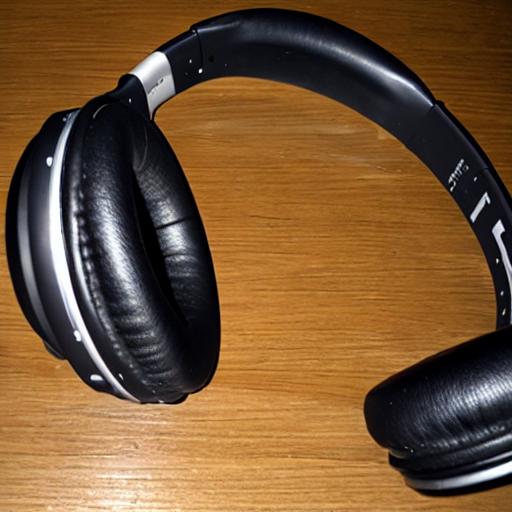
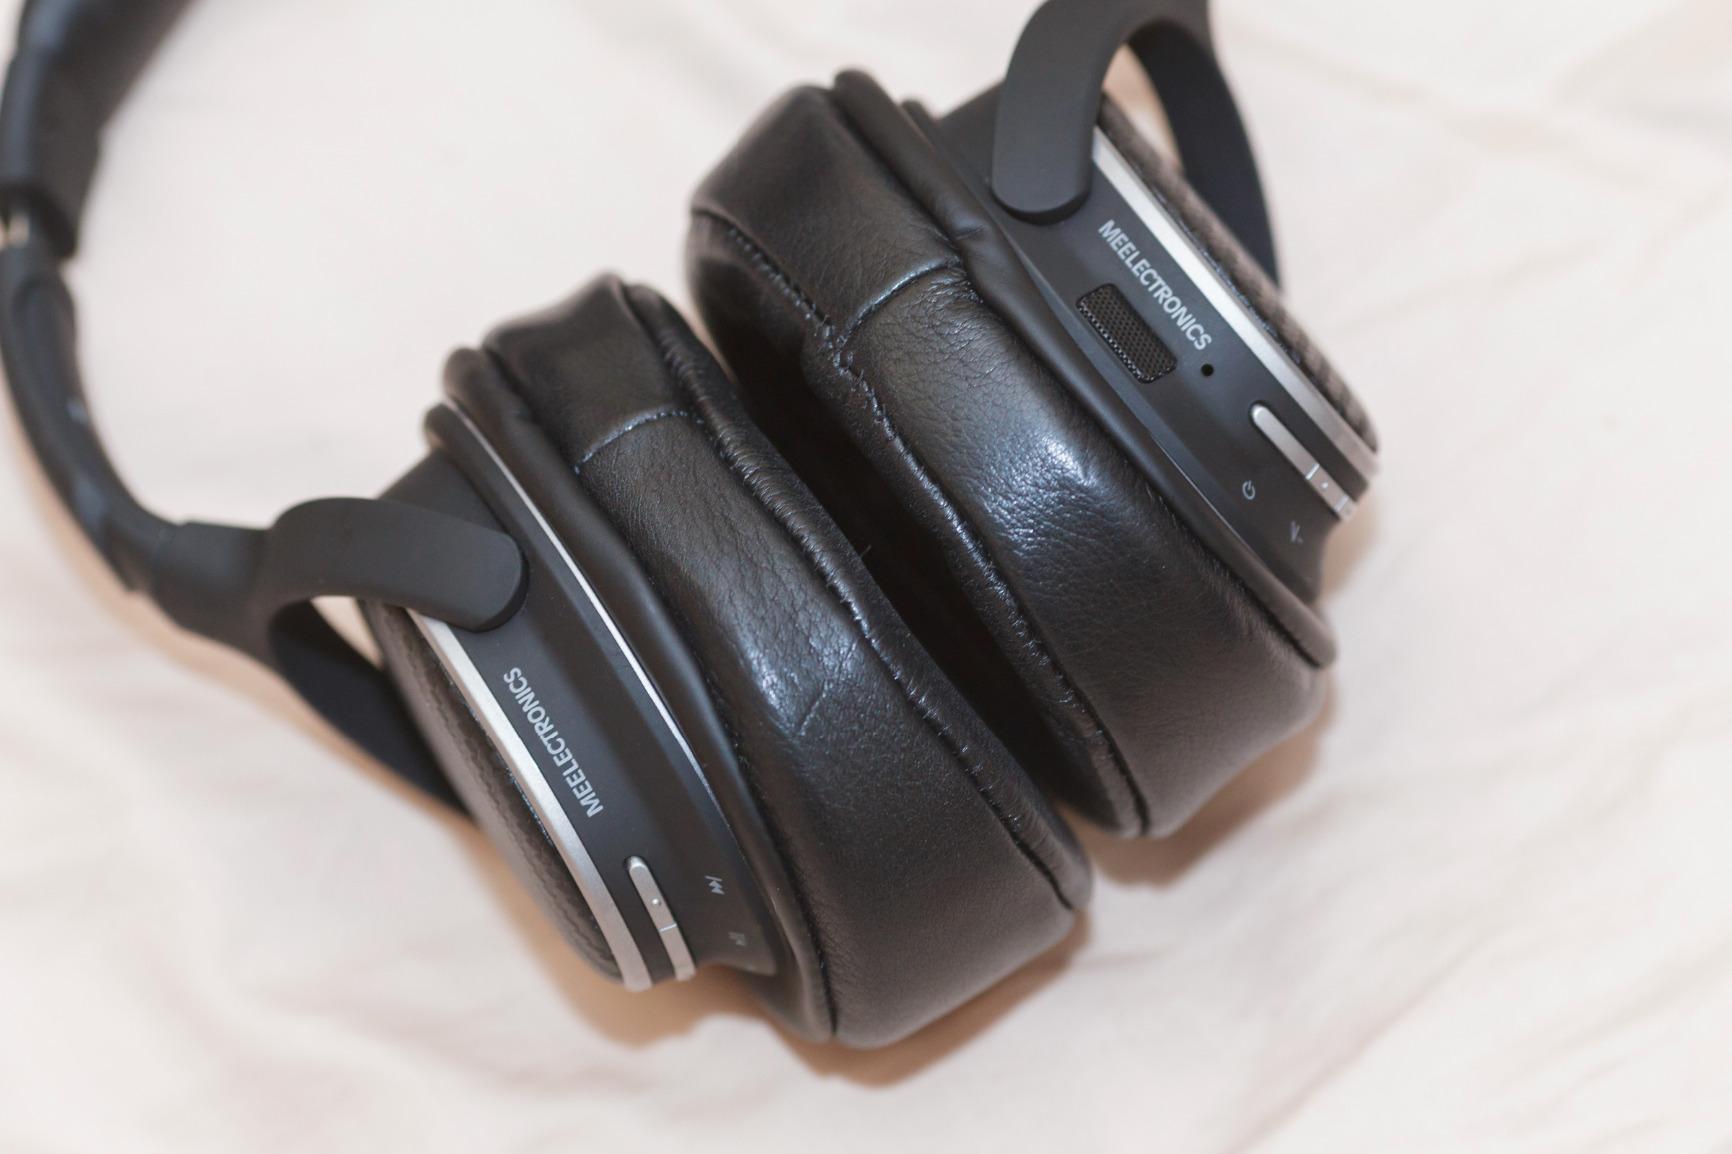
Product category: headphones
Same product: no